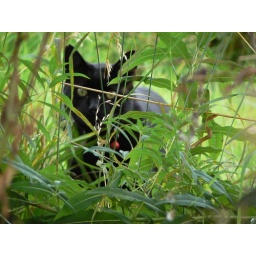
I heard a rustle in the hedgerow - I was alarmed but then I realised the big green eyes were a cat